Sorø

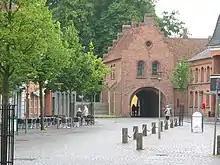
Sorø Abbey Gate, constructed between 1160 and 1200.

The abbey's status, however, did not last. By the time of the reformation in 1536, the monastery was used exclusively as a retirement home for monks. Sorø was allowed to remain a Protestant monastery to administer its large land possessions. In 1586, King Frederik II formally abolished the monastery, foundeding a boarding school on the site for the boys of the bourgeoisie and nobility, which eventually became known as Sorø Academy. In 1638, Christian IV established a knight's academy near the initial school for the education of his sons, and the town was formally given market town status to provide housing for the academy's faculty. The school's first independent buildings were constructed in 1747 following the bequest of most of Ludvig Holberg's estate to the academy.